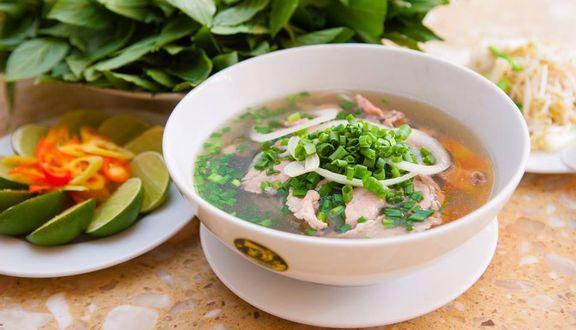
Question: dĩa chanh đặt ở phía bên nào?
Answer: dĩa chanh đặt bên trái